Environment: real
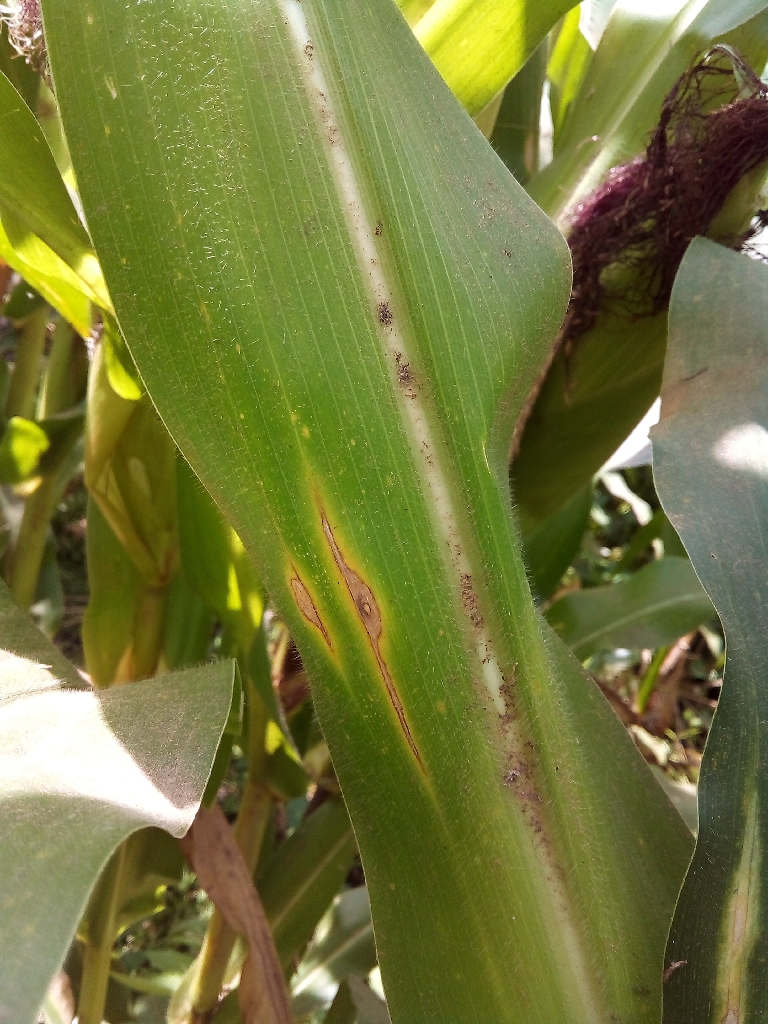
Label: northern_corn_leaf_blight